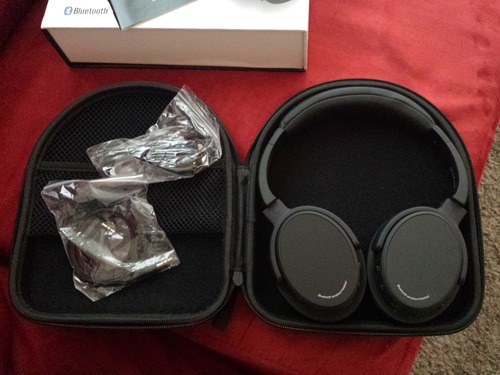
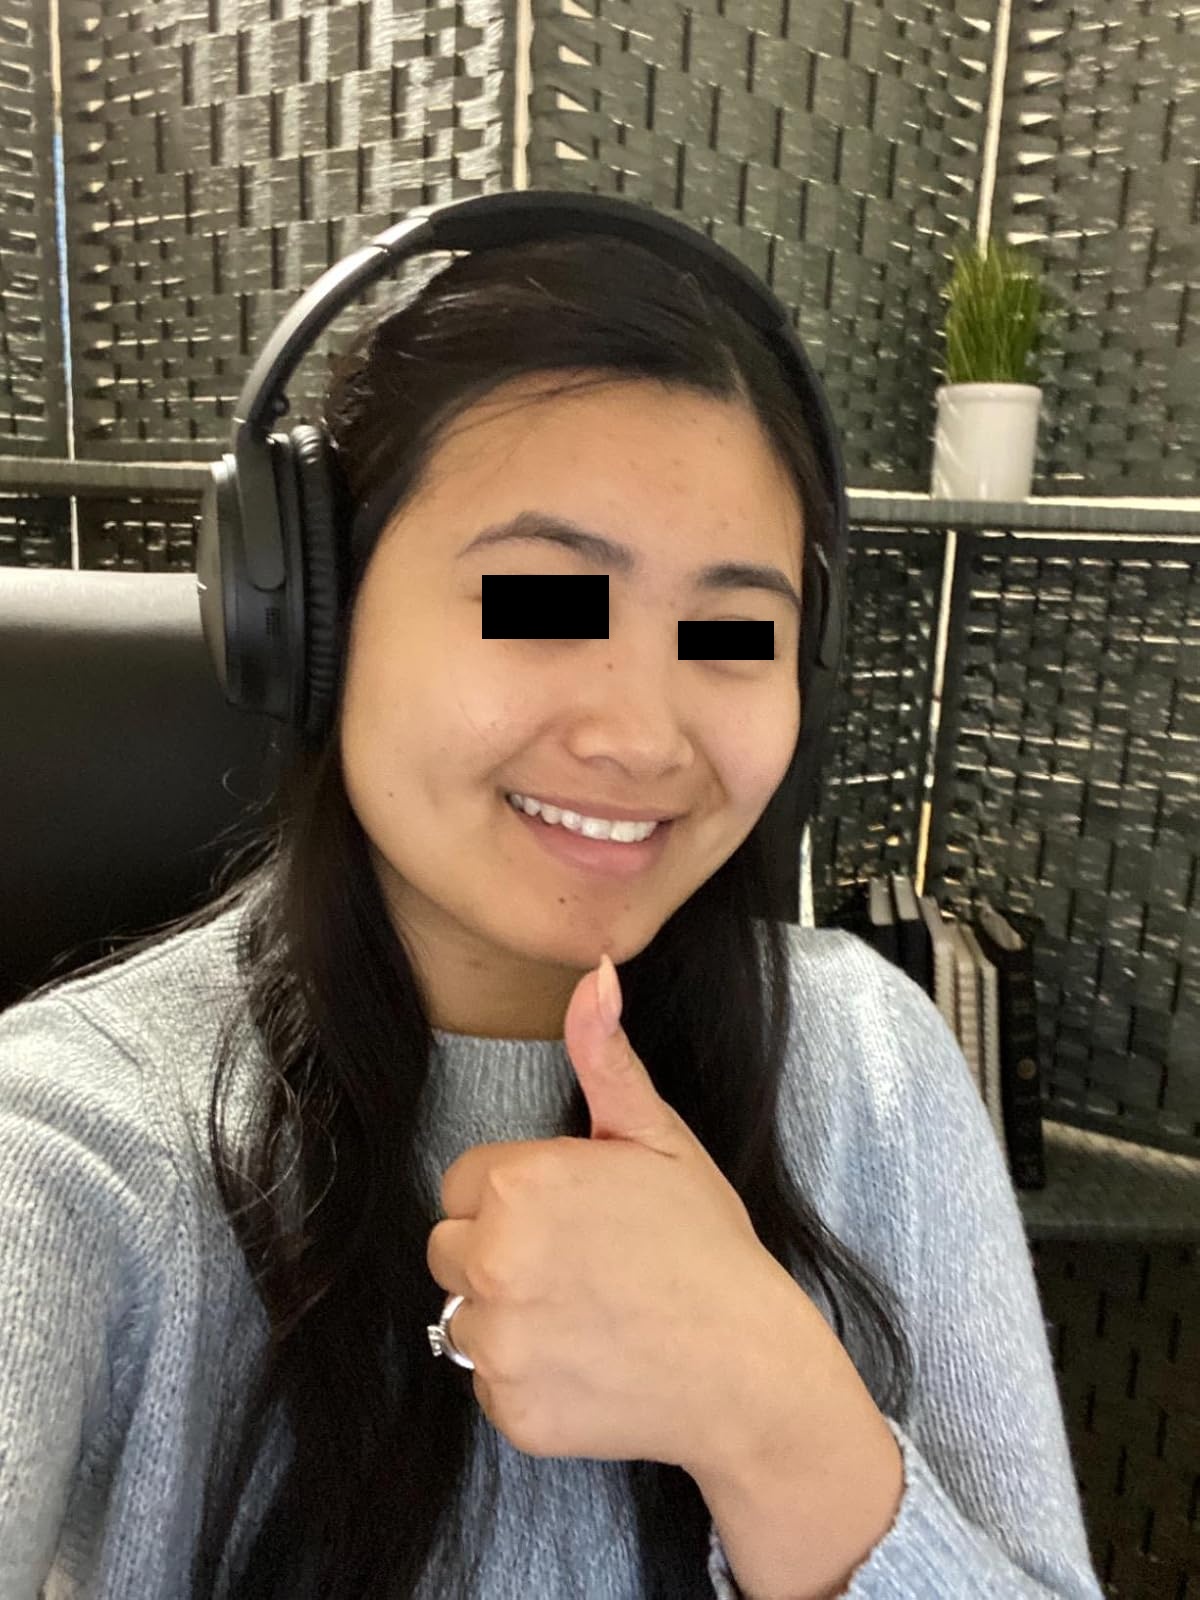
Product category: headphones
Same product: no